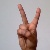
The image shows a hand gesture representing the letter 'V' in Indian Sign Language.